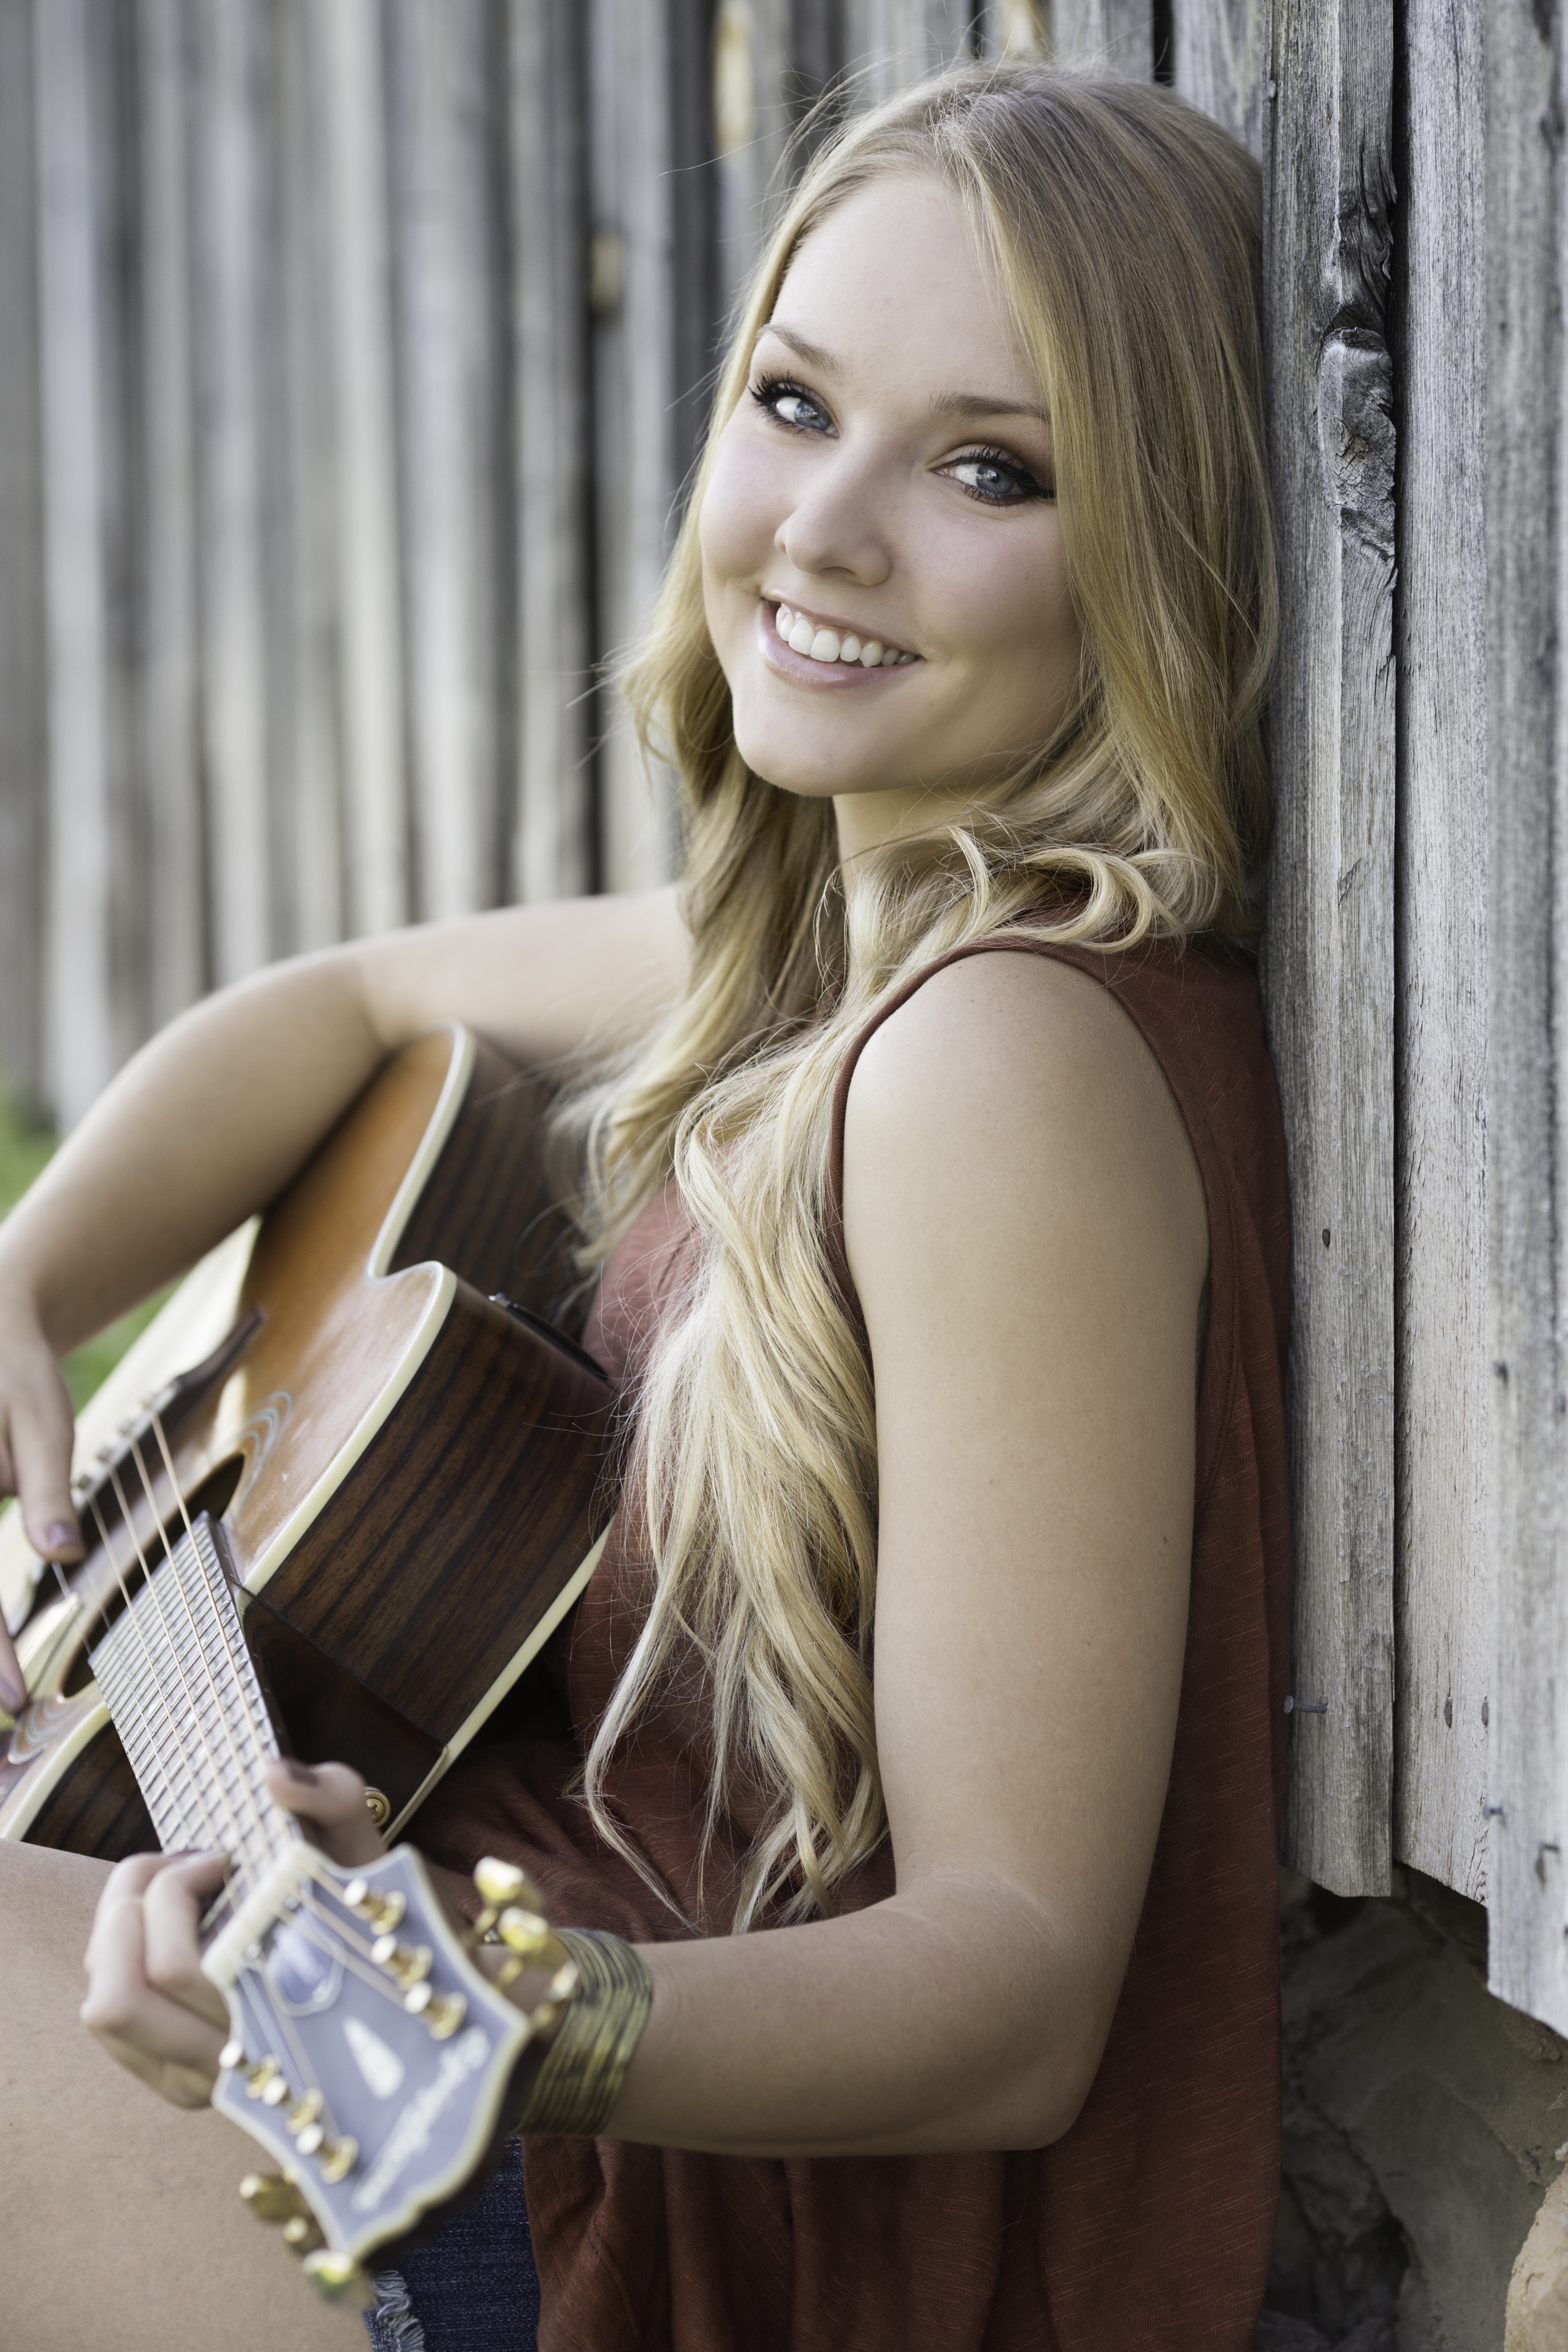
person, music, girl, woman, hair, photography, guitar, summer, leg, portrait, model, young, spring, instrument, fashion, profession, clothing, lady, hairstyle, smile, acoustic, long hair, dress, happy, photograph, beauty, beautiful, blond, photo shoot, brown hair, portrait photography, undergarment, art model, supermodel